Suspension lift

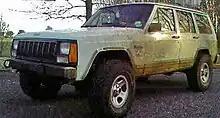
Jeep Cherokee with suspension lift on diameter BFG all-terrain tires, using add-a-leaf and coil spring spacers

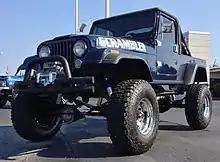
The Jeep CJ vehicles had leaf spring suspension on both axles, which rendered the lifting process relatively simple. In this case, an inherent disadvantage of extreme lifting becomes obvious – the owner had to install a step below the door to be able to enter the car.

Many trucks are supported by leaf spring suspensions. Leaf springs offer exceptional articulation, a large payload and can take a substantial amount of abuse. With the correct methods they can be modified to help a vehicle carry more weight, have better articulation or to fit large oversized tires. Some vehicles may be equipped with front and rear leaf springs or just rear leaf springs with independent front suspension.